T-Mobile (brand)

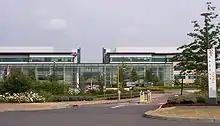
T-Mobile at Hatfield Business Park

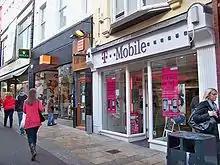
T-Mobile and Orange shops in Leeds

"T-Mobile UK" started life as "Mercury One2One", the world's first GSM 1800 mobile network. It was originally operated by the now-defunct Mercury Communications. Later known simply as "one2one", it was purchased by DT in 1999 and rebranded as T-Mobile in 2002.